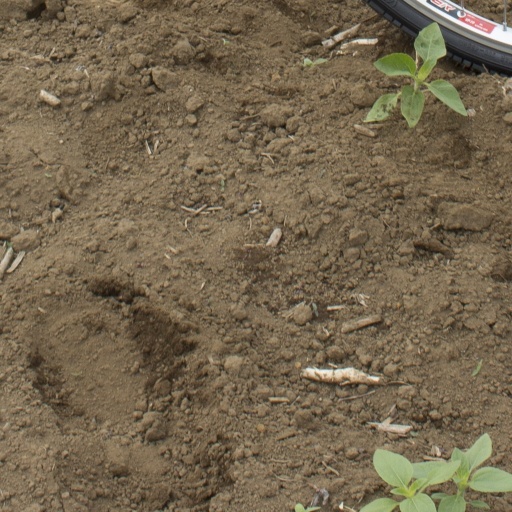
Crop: Jerusalem artichoke